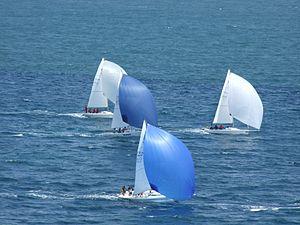
La Coupe de France Étudiants est une compétition de voile en monotypie qui se déroule chaque année depuis 1994 entre janvier et avril. Inscrite au calendrier officiel de la Fédération Française de Voile, elle est rattachée à l'organisation de la Course Croisière EDHEC et permet à des équipages de s'entraîner avant de participer aux régates de l'année, en particulier à la CCE.